Transport in Delhi

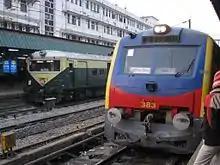
Delhi Suburban Railway trains

The Delhi Metro is being built in phases. Rapid increase of population coupled with large-scale immigration due to high economic growth has resulted in ever increasing demand for better transport, putting excessive pressure on the city's existent transport infrastructure. Like many other cities in the developing world, the city faces acute transport management problems leading to air pollution, congestion and resultant loss of productivity. In order to meet the transportation demand in Delhi, the State and Union government started the construction of a Mass Rapid Transit system, known as Delhi Metro in 1998. The project started commercial operations on 25 December 2002 between Shahdara and Tis Hazari) on the Red Line. It has set performance and efficiency standards and is continuously expanding. As of June 2025, the network consists of nine colour-coded regular lines along with the faster Airport Express line, with a total length of serving 257 stations. The system has a mix of underground, at-grade, and elevated stations using both broad-gauge and standard-gauge. Phase IV (108.5 km) will be completed by 2026, with the network totaling 413.8 km, making it longer than the London Underground.